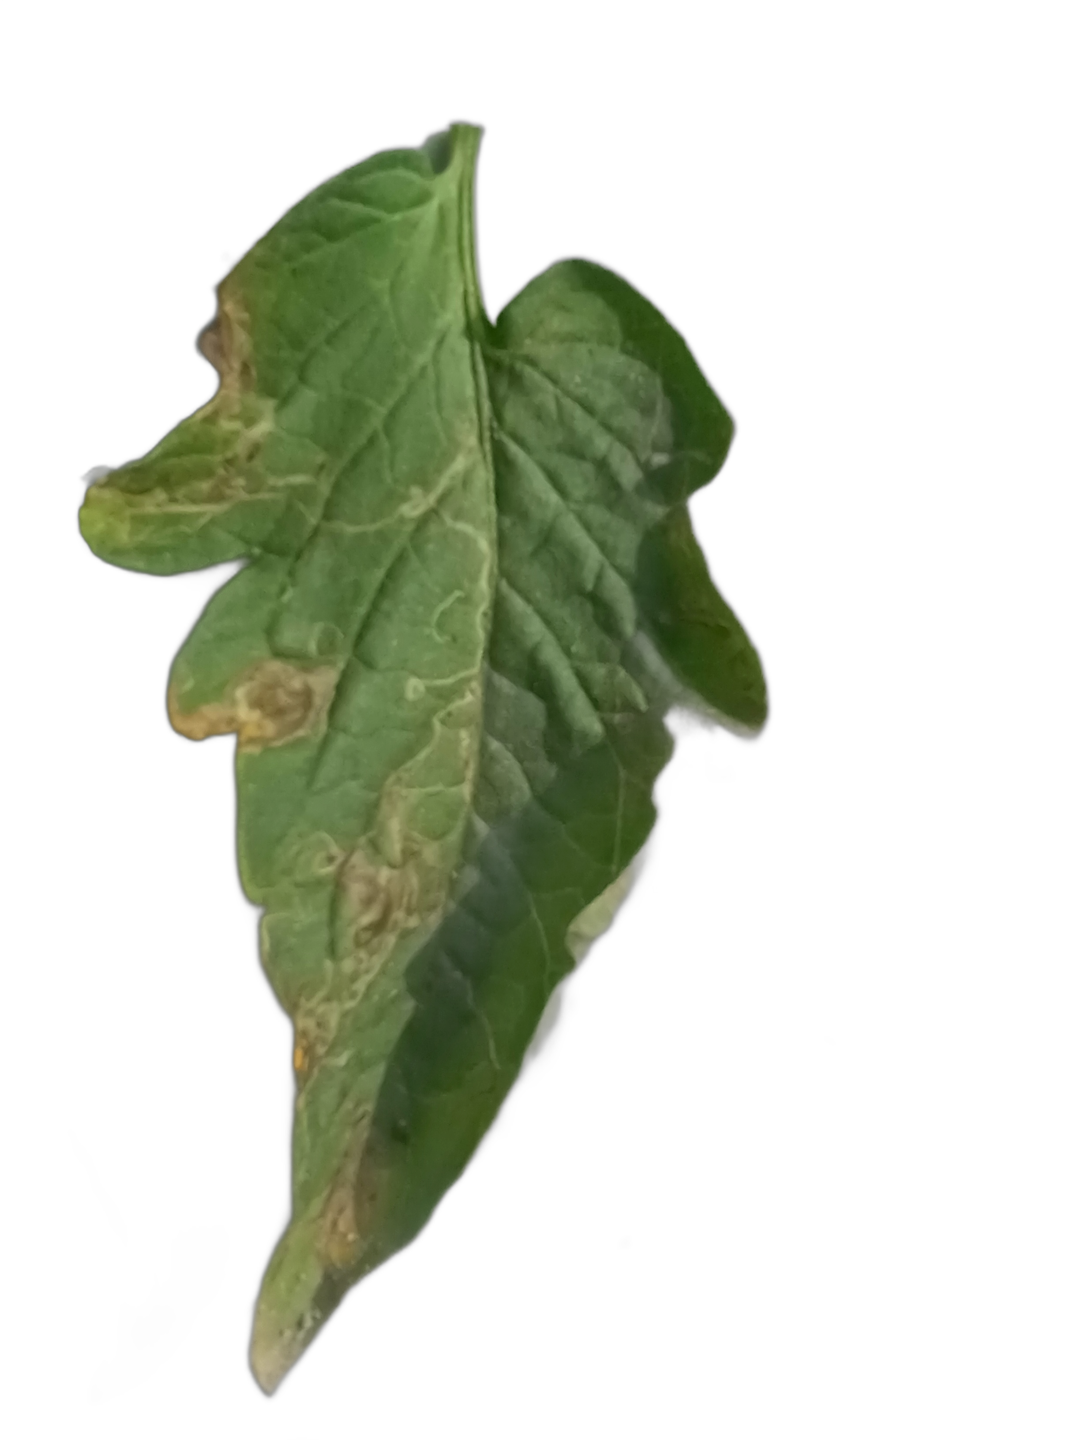
Crop: Tomato
Label: Spot